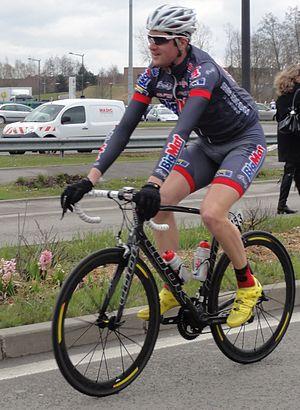
Reportage photographique réalisé le mardi 11 avril 2013 durant l'édition 2013 du Grand Prix de Denain à Denain, Nord, Nord-Pas-de-Calais, France. Depicted person: Nicolas Bazin
Nicolas Bazin, né le 9 juin 1983 à Villiers-le-Bel, est un coureur cycliste français. Membre de l'équipe continentale CT Differdange en 2008 et 2009 ainsi que de la formation BigMat-Auber 93 de 2011 à 2013, il pratique plusieurs disciplines dont le cyclo-cross. Il possède à son palmarès plusieurs victoires obtenues lors de courses organisées sous l'égide de l'UCI dans cette discicipline. Nicolas Bazin compte aussi des sélections en équipe de France de cyclisme avec laquelle il a participé à plusieurs championnats du monde de cyclo-cross et à des manches de la coupe du monde de cette spécialité.